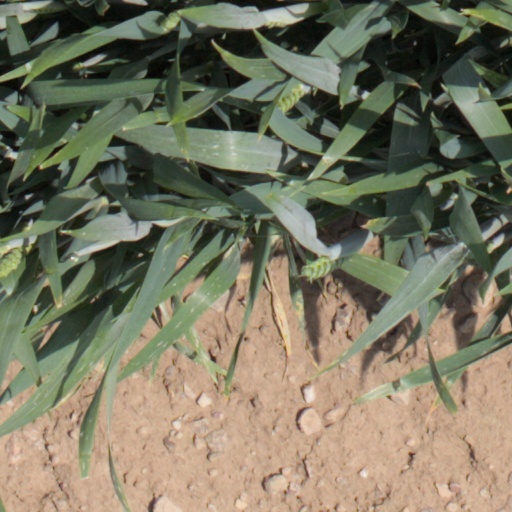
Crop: wheat